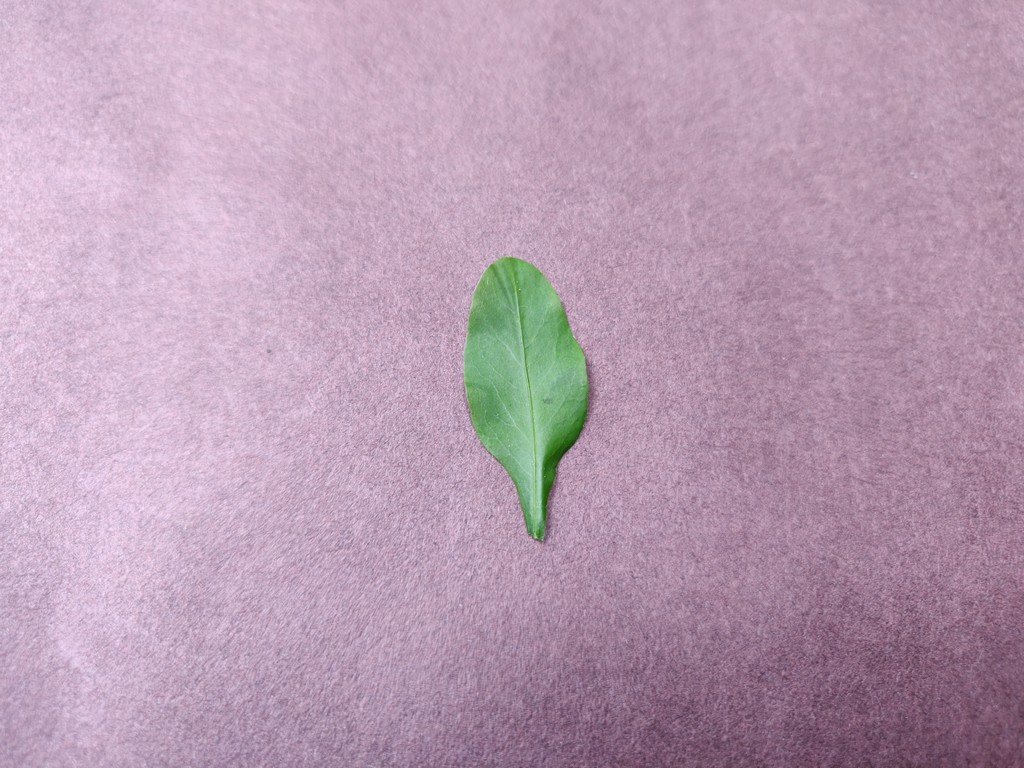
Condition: Healthy
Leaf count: single
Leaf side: front